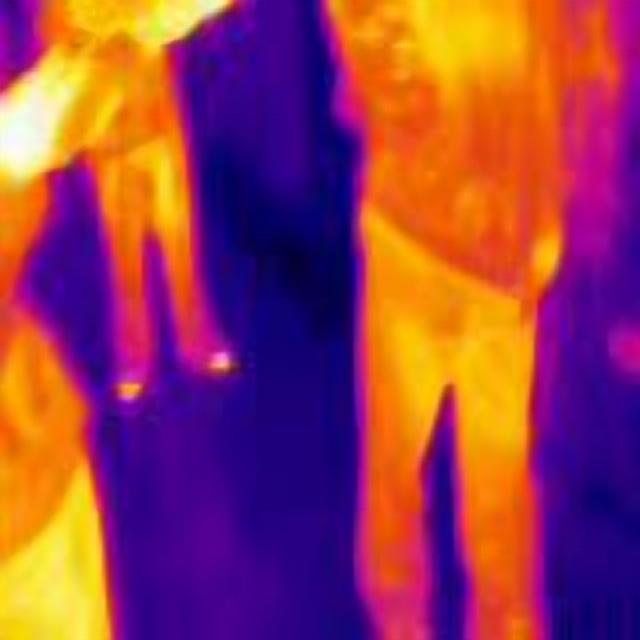
Detected objects:
label: person
label: person
label: person